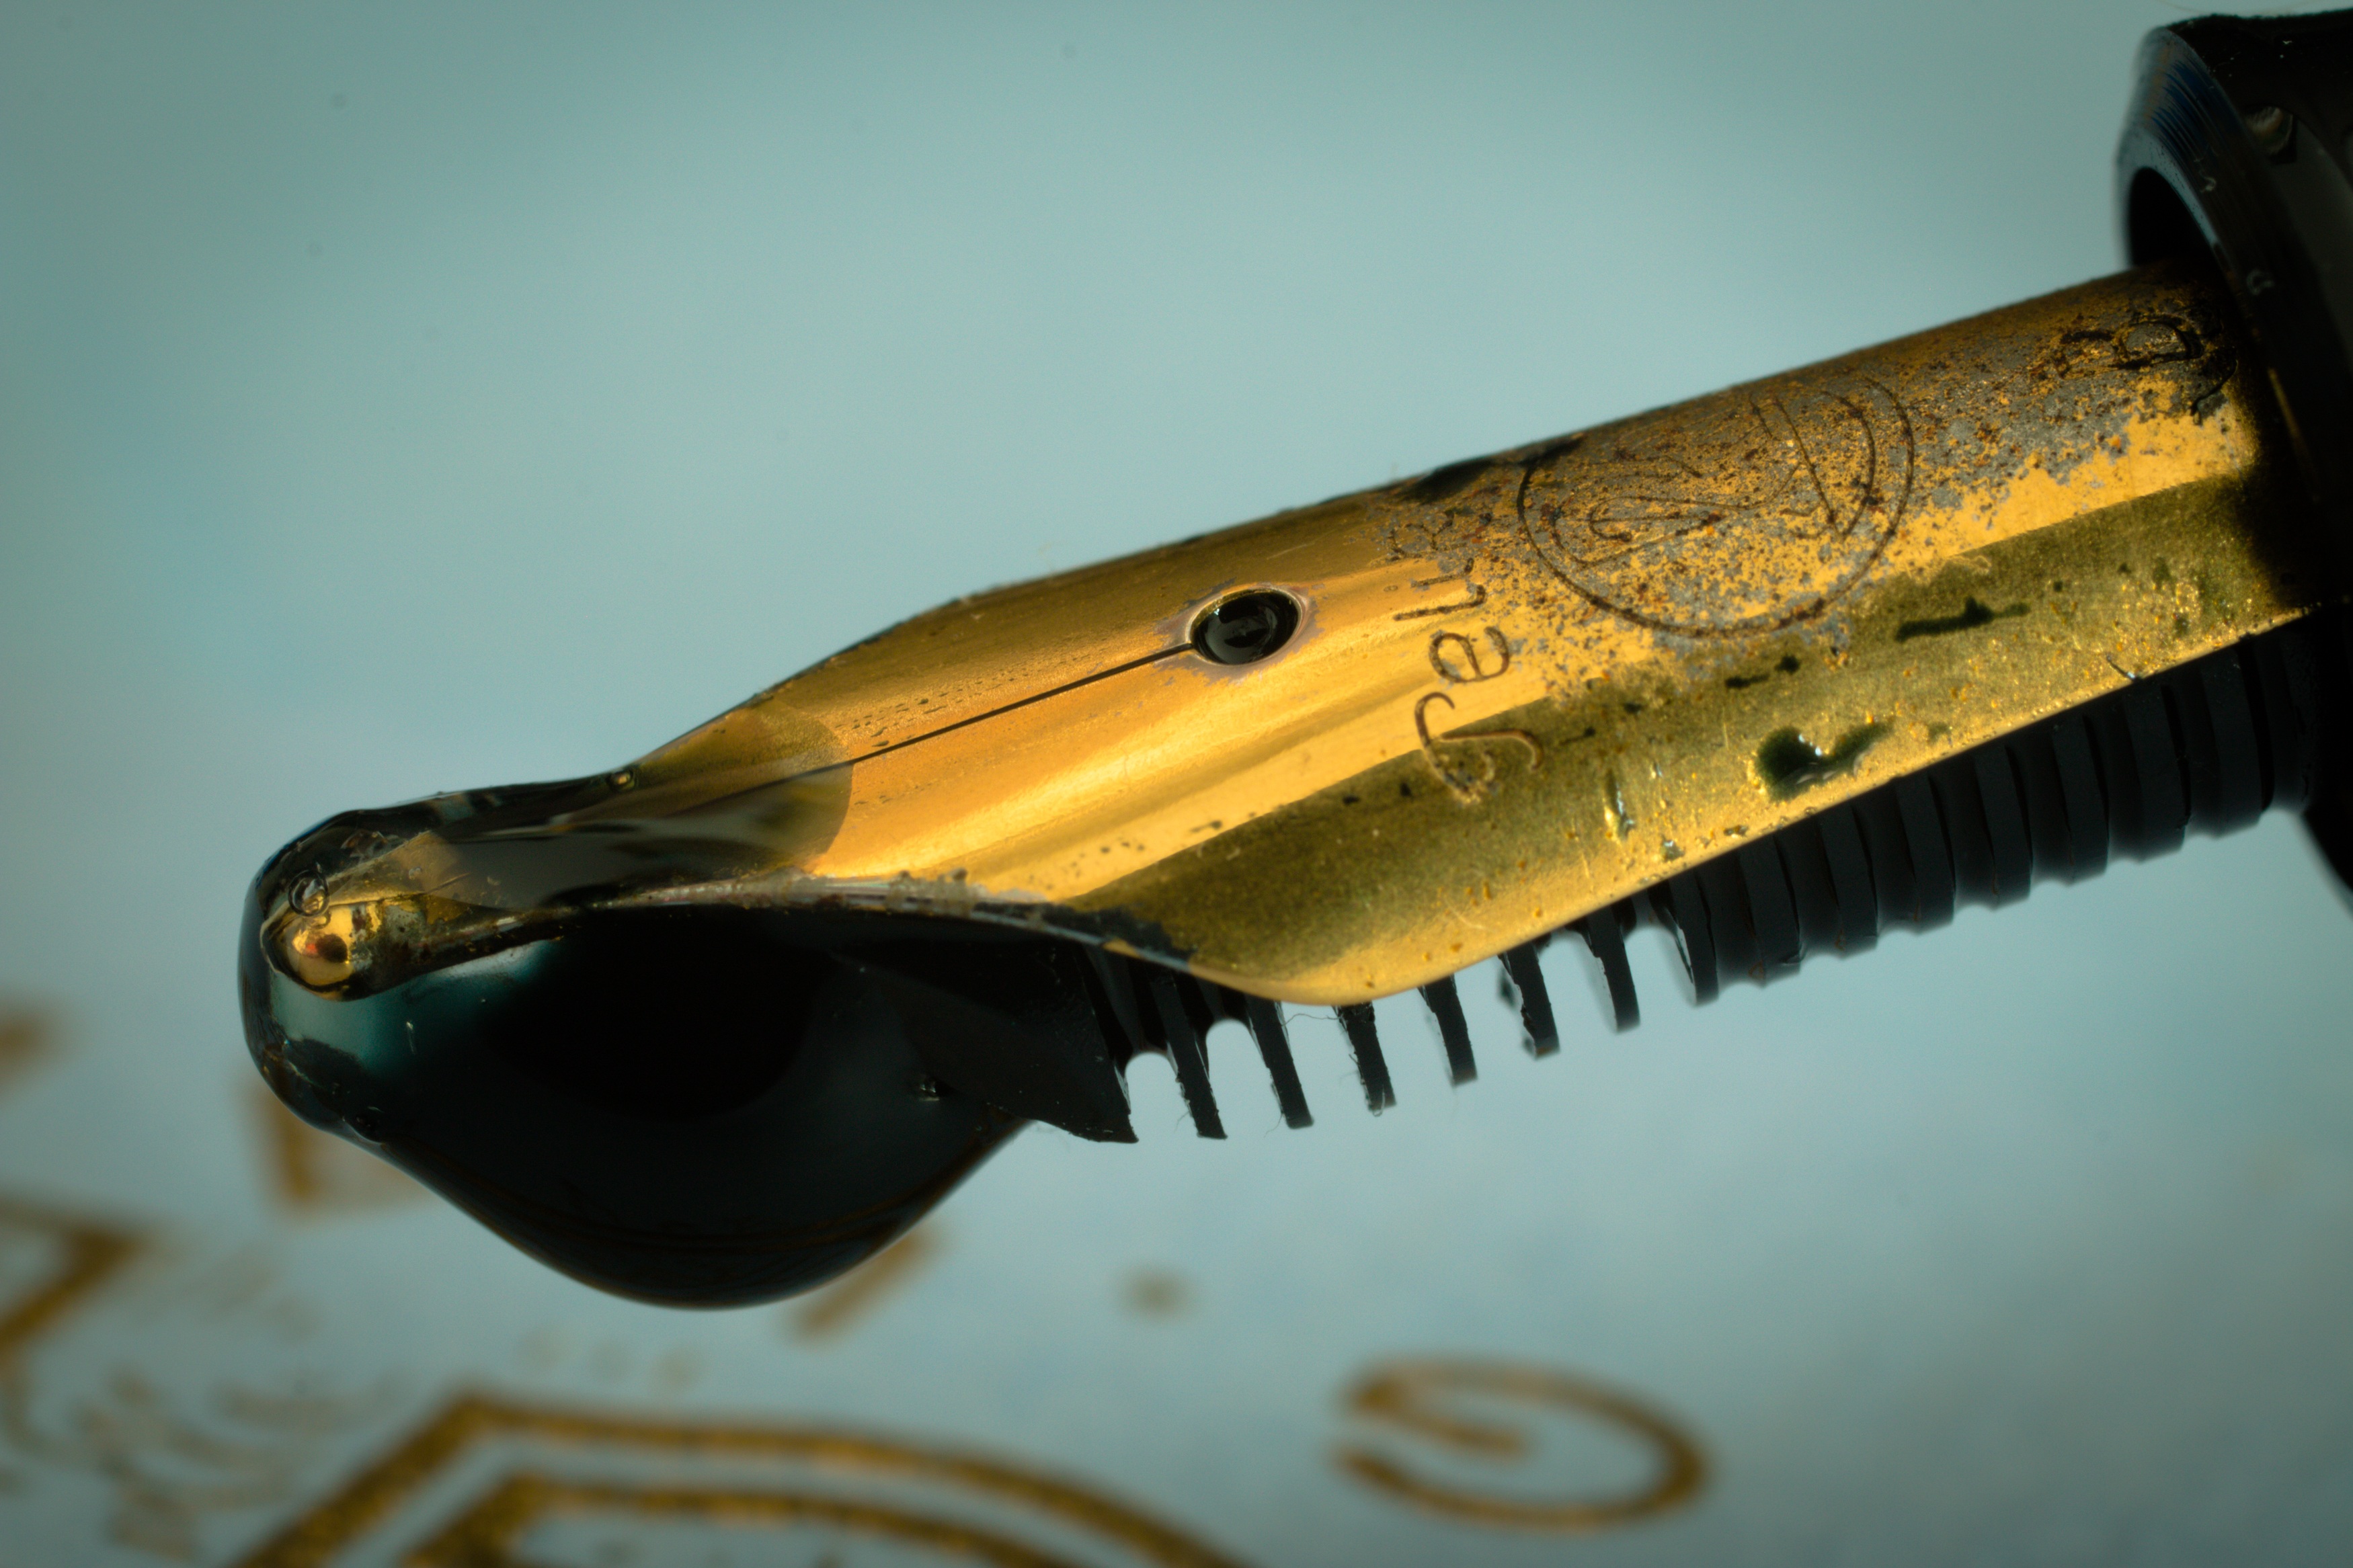
tool, paper, weapon, ink, fountain pen, gold, letters, nostalgic, leave, noble, macro photography, filler, writing tool, firearm, fountain pens, handwritten